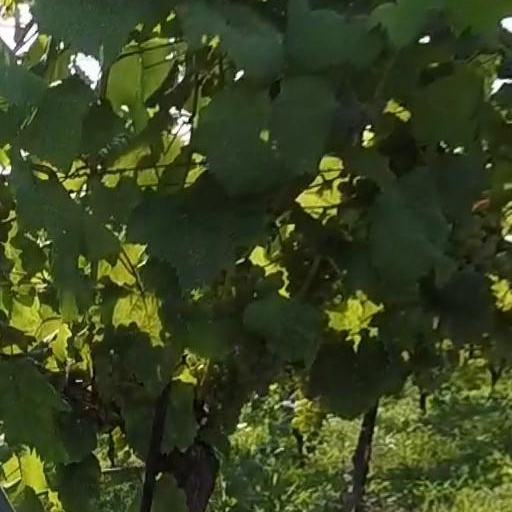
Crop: grape